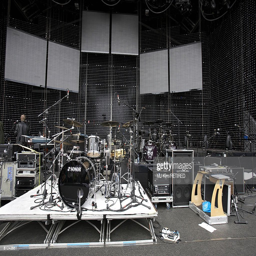
the stage of hard rock artist is seen as part of the tour .